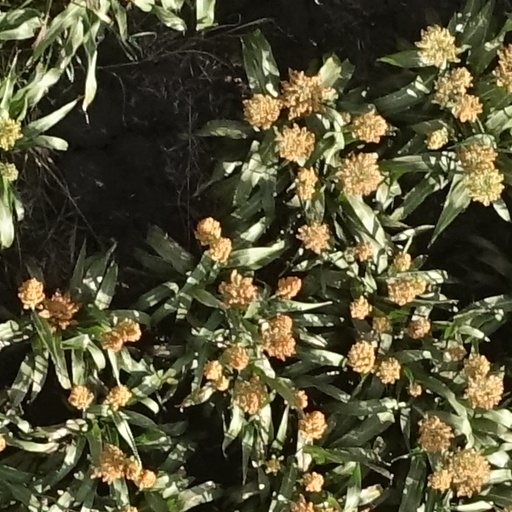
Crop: sorghum